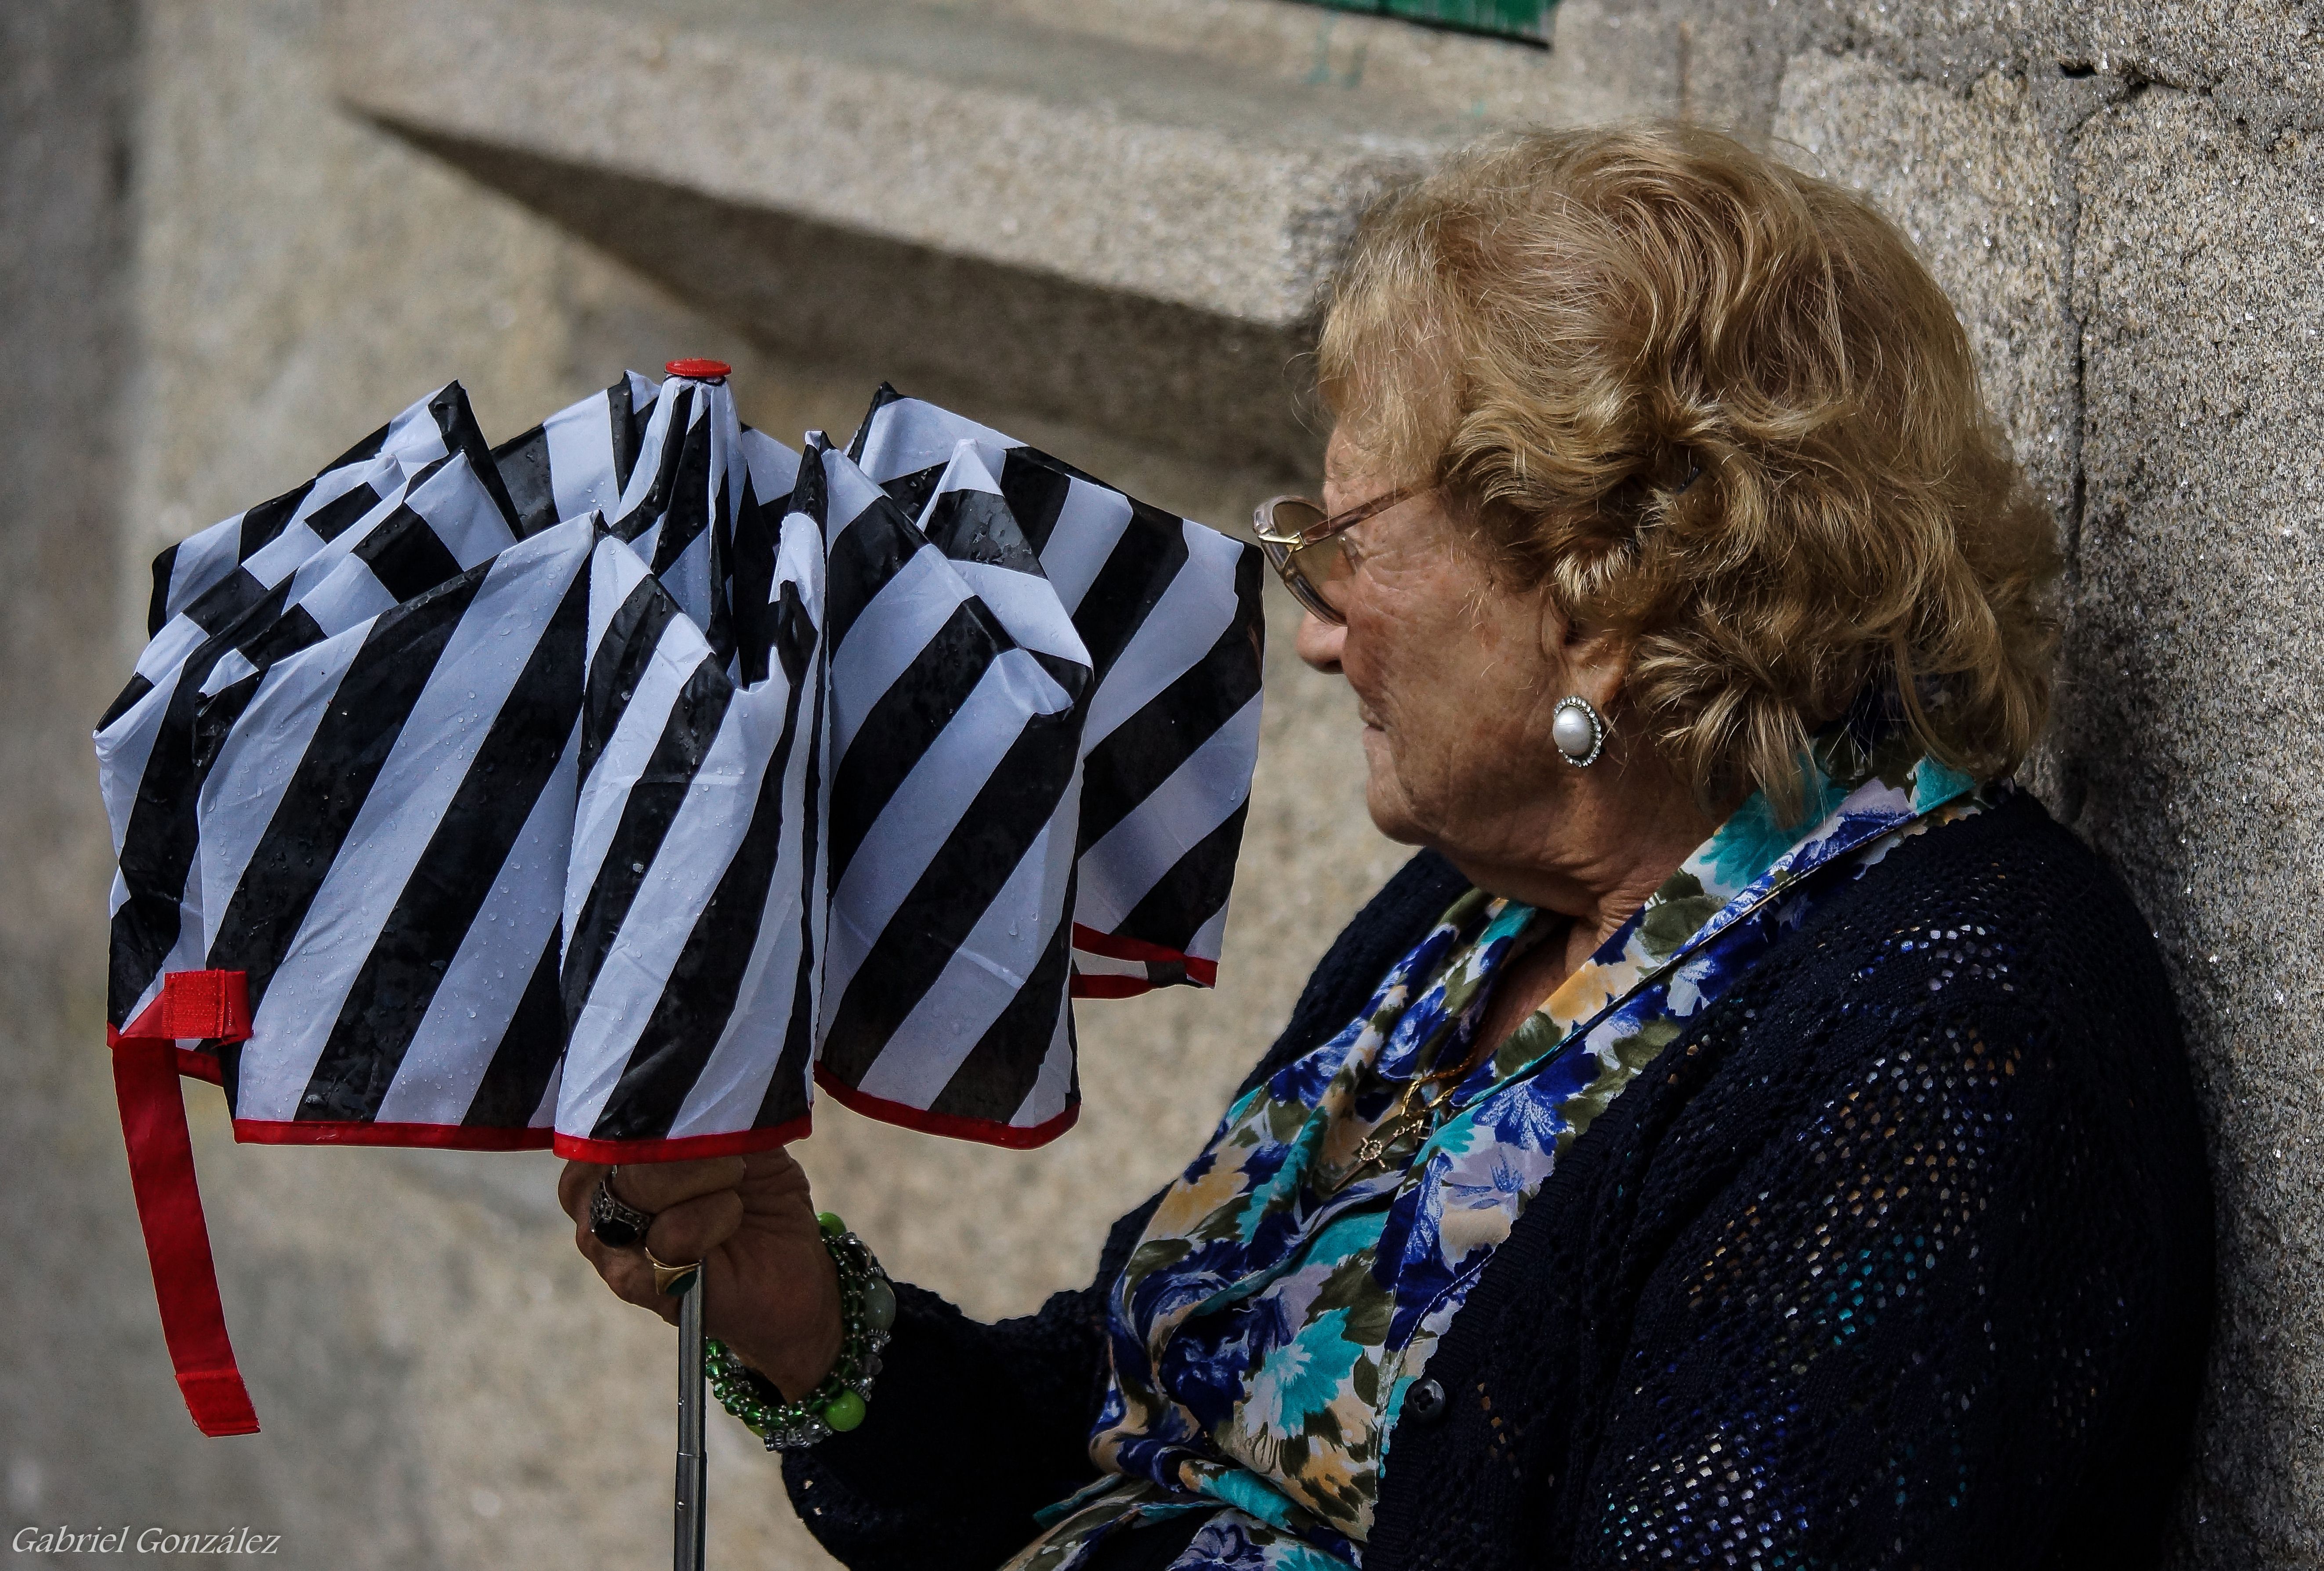
person, people, photo, spring, child, espaa, galicia, a77, g, ggl1, gaby1, xovesphoto, varios, some, sonya77, gabrielcorua, xelodegalicia, sonya77v, tamron180mmmacro, poio